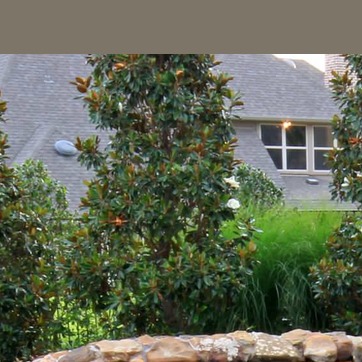
Material: foliage